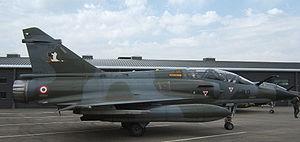
Les forces aériennes stratégiques françaises sont créées le 14 janvier 1964 et sont chargées de l'emploi des armes nucléaires au sein de l'Armée de l'air française.